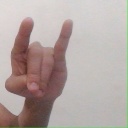
अक्षर: च